Boris Schatz

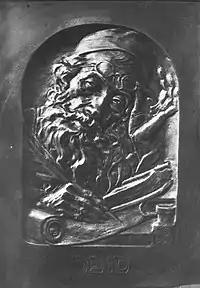
Copper relief of Jewish scribe, Boris Schatz (1912)

In 1895, Schatz accepted an invitation from Prince Ferdinand of Bulgaria to become the official court sculptor and to establish that country's Royal Academy of Art. In 1900, he received a gold medal for his statue, "Bust of an Old Woman".